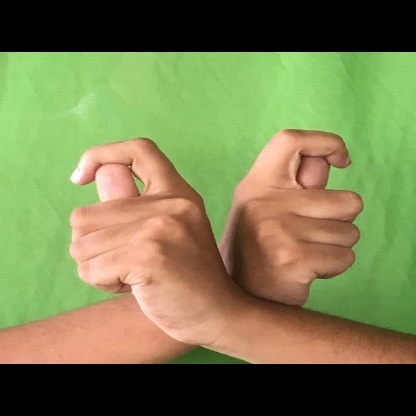
Mudra: Berunda